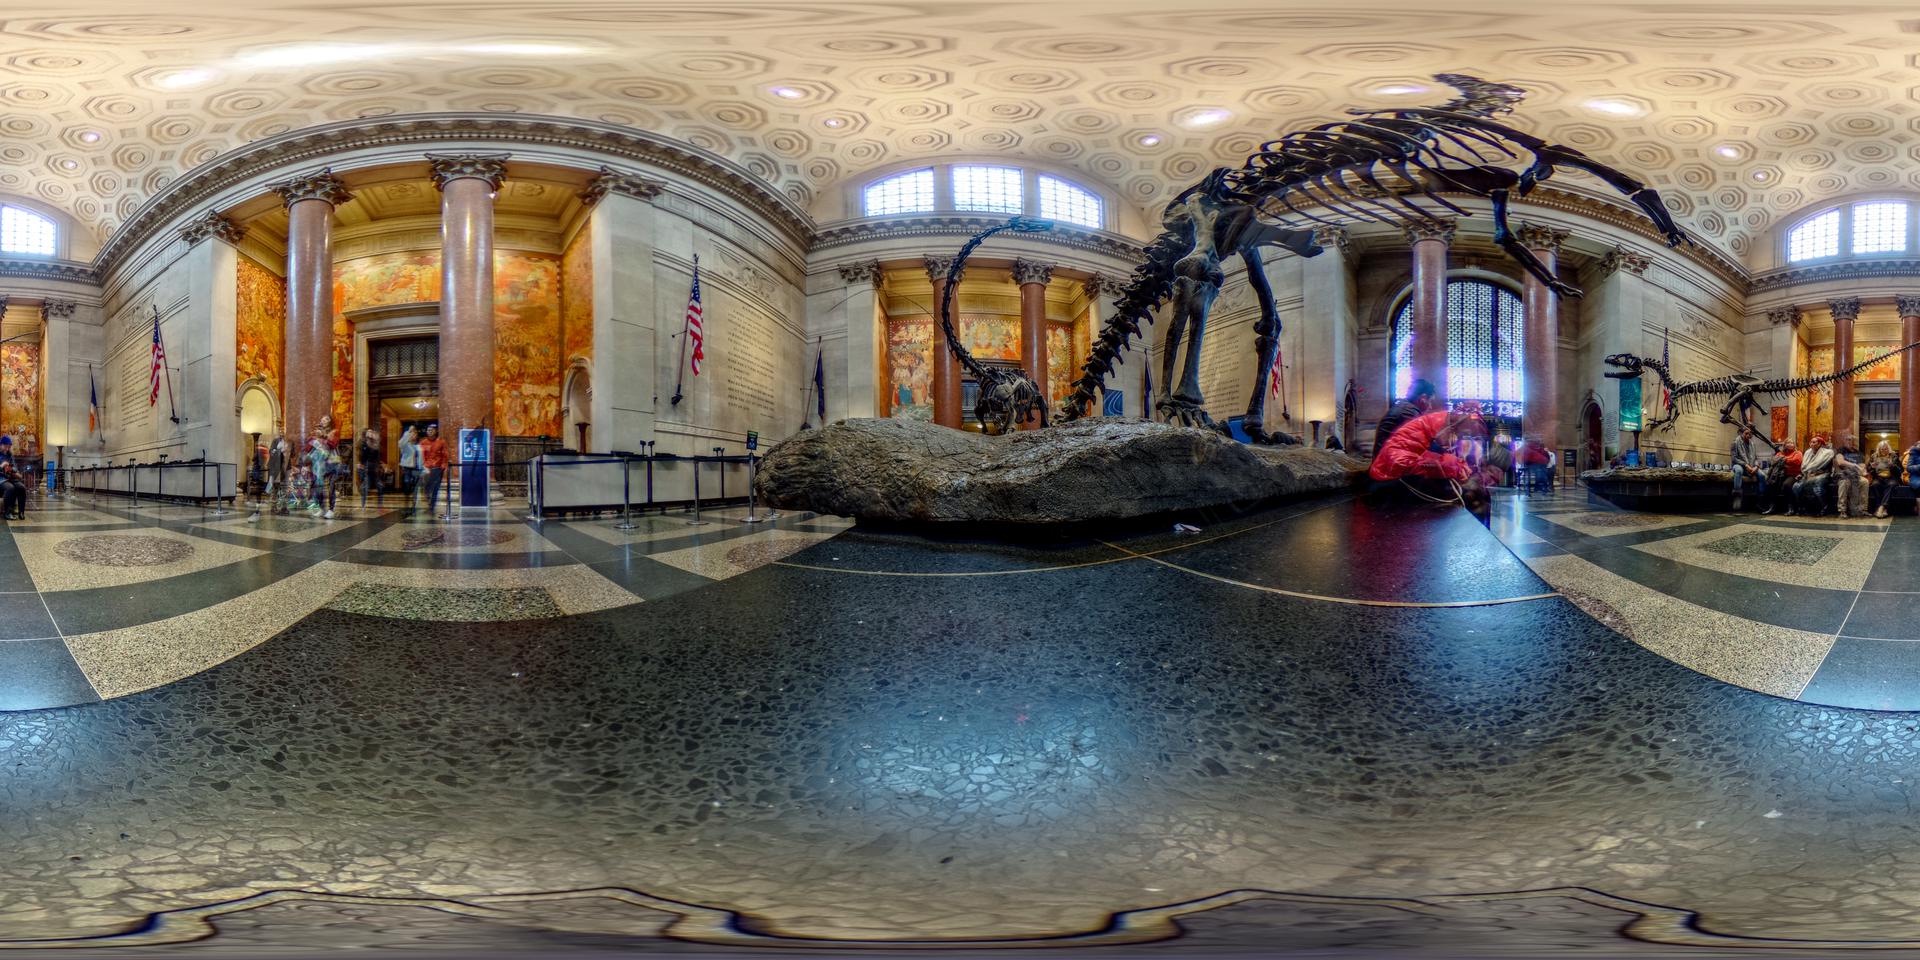
Referred object: The person wearing red clothes sitting next to the fossil

Referred object: the large dinosaur skeleton

Referred object: Turn right, then look for the person in red crouching beside the dinosaur.